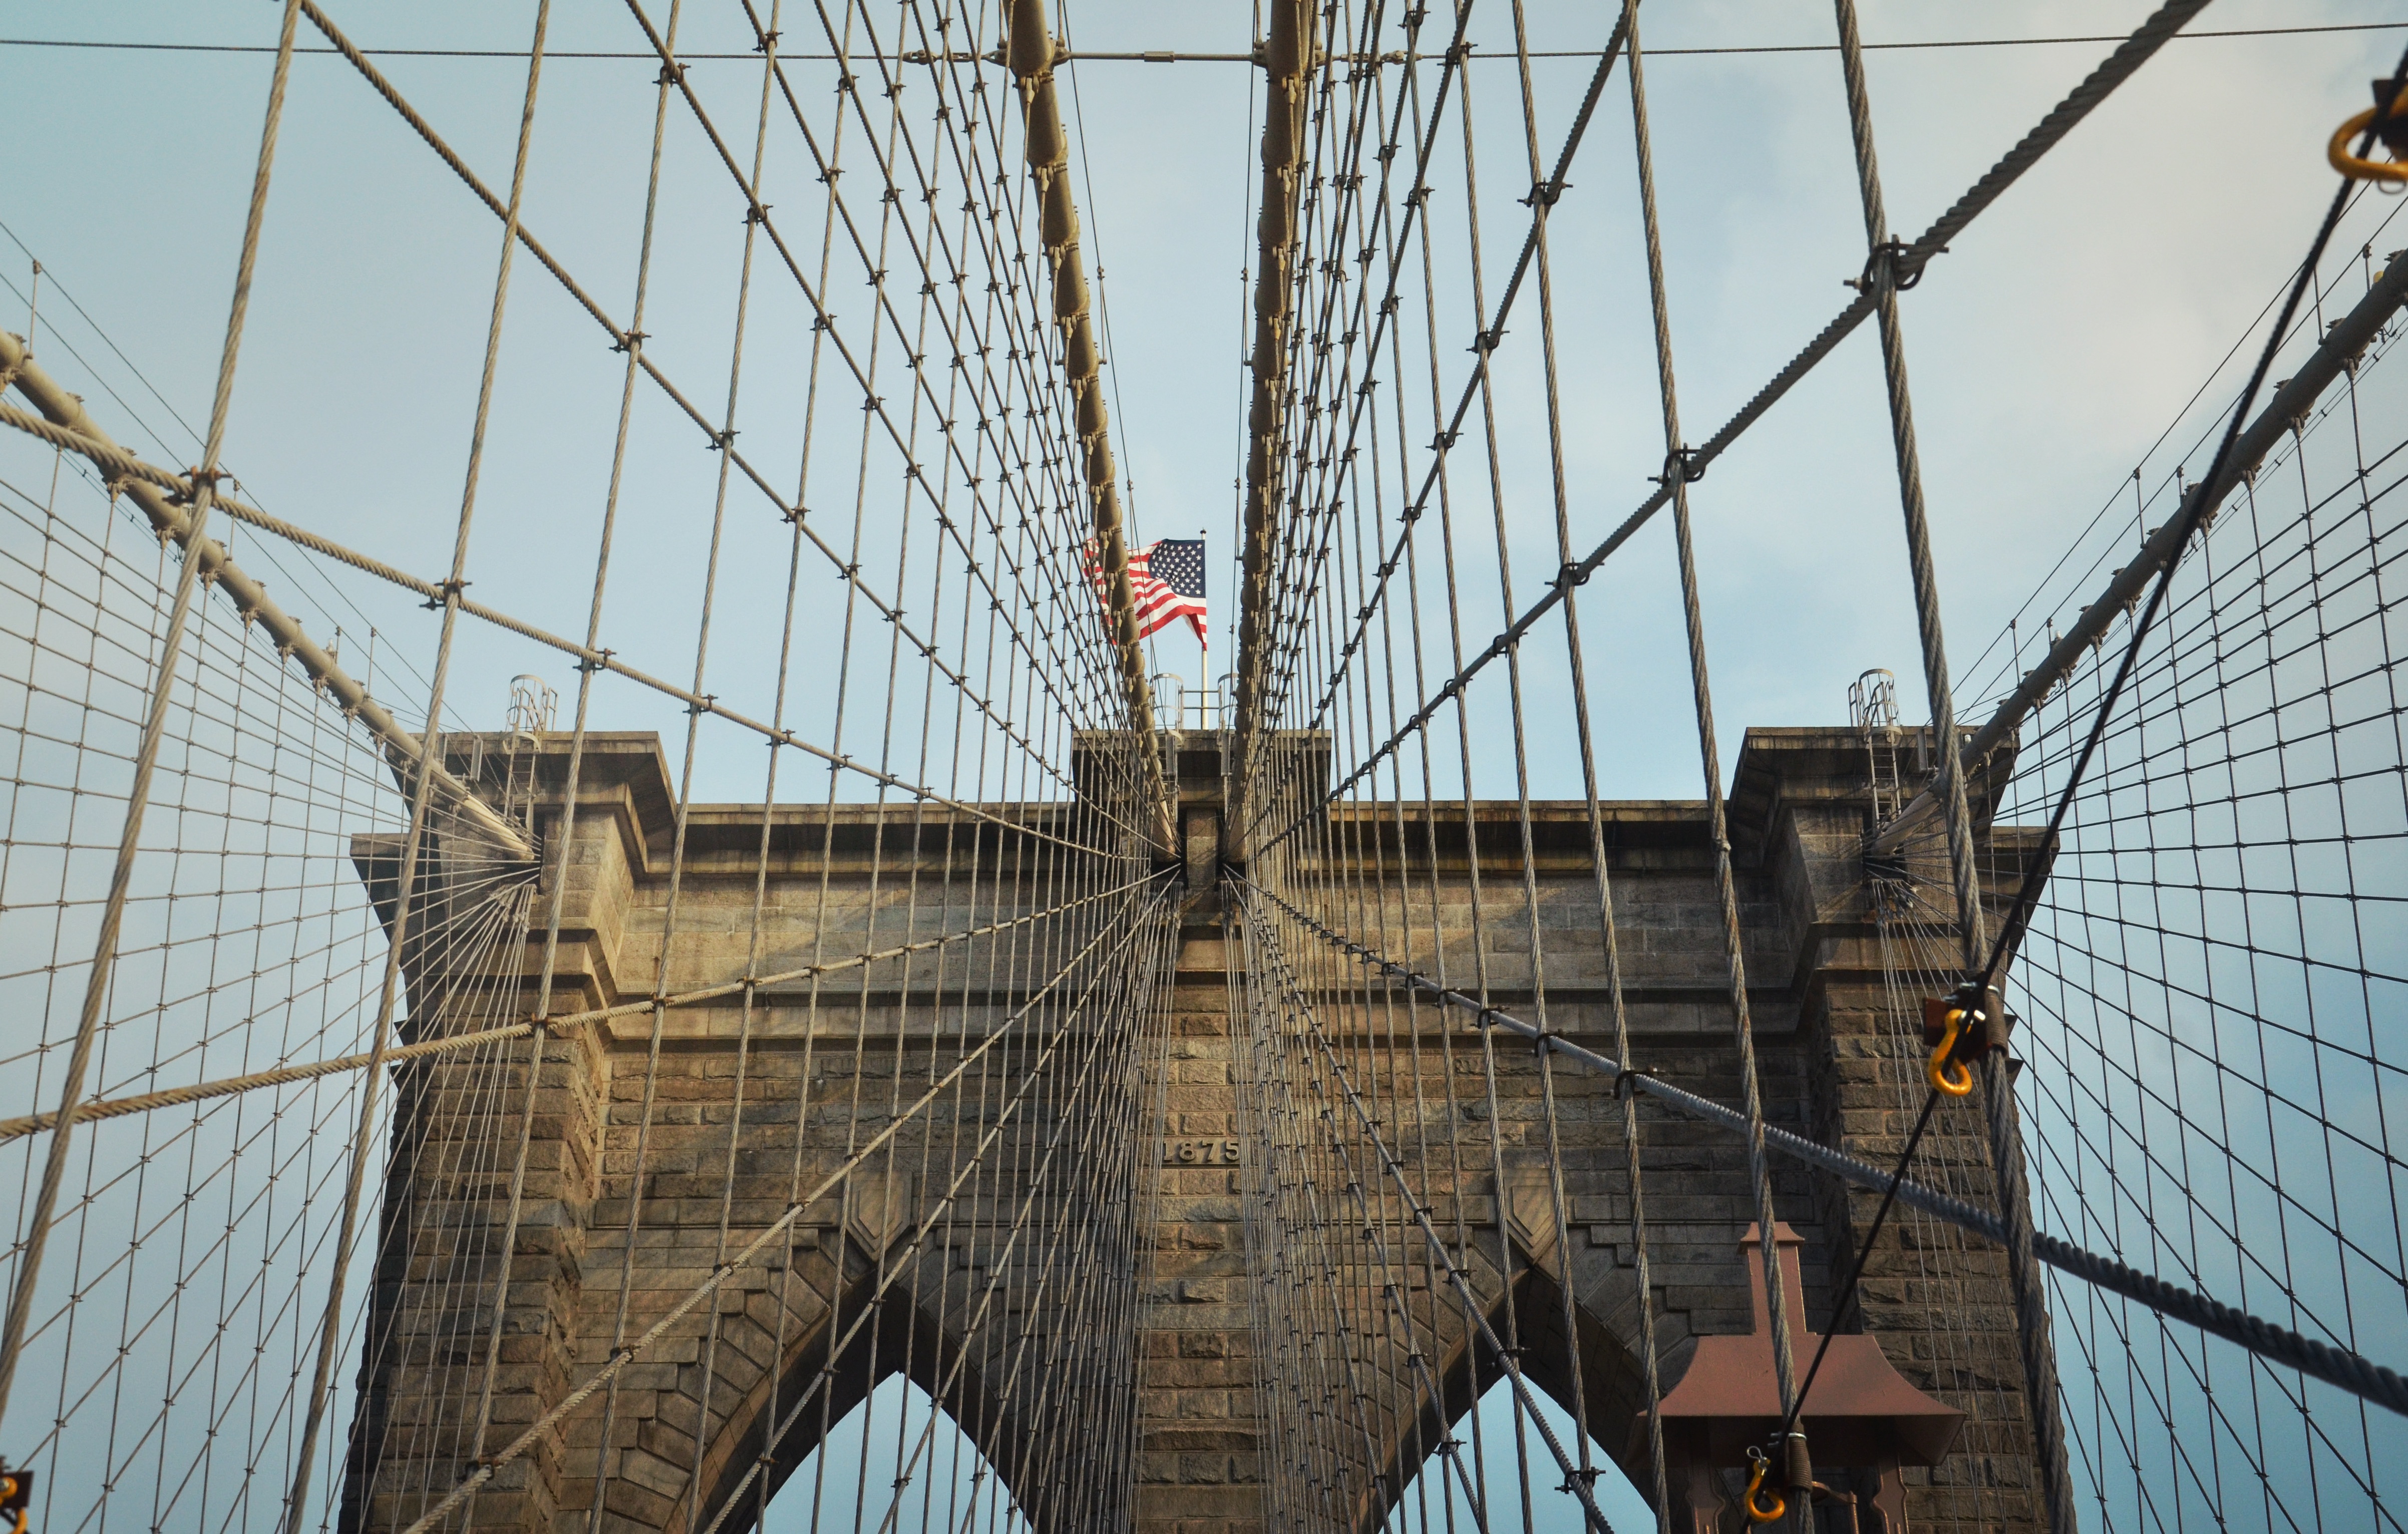
architecture, bridge, skyscraper, new york, symmetrical, downtown, suspension bridge, construction, brooklyn bridge, nyc, mast, usa, america, landmark, facade, brooklyn, scaffolding, urban area